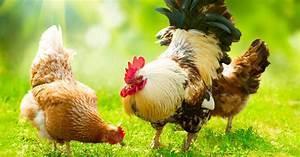
chicken